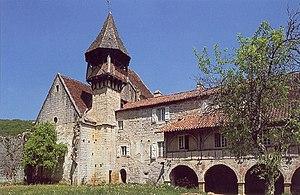
Cet article recense une partie des monuments historiques du Lot, en France.
Le monastère Notre-Dame de Val Paradis est un ancien monastère augustin du XIIIᵉ siècle, protégé des monuments historiques, situé sur la commune d'Espagnac-Sainte-Eulalie, dans le département français du Lot.
Espagnac-Sainte-Eulalie est une commune française, située dans le département du Lot en région Occitanie. Ses habitants sont les Espagnaquois et Espagnaquoises.